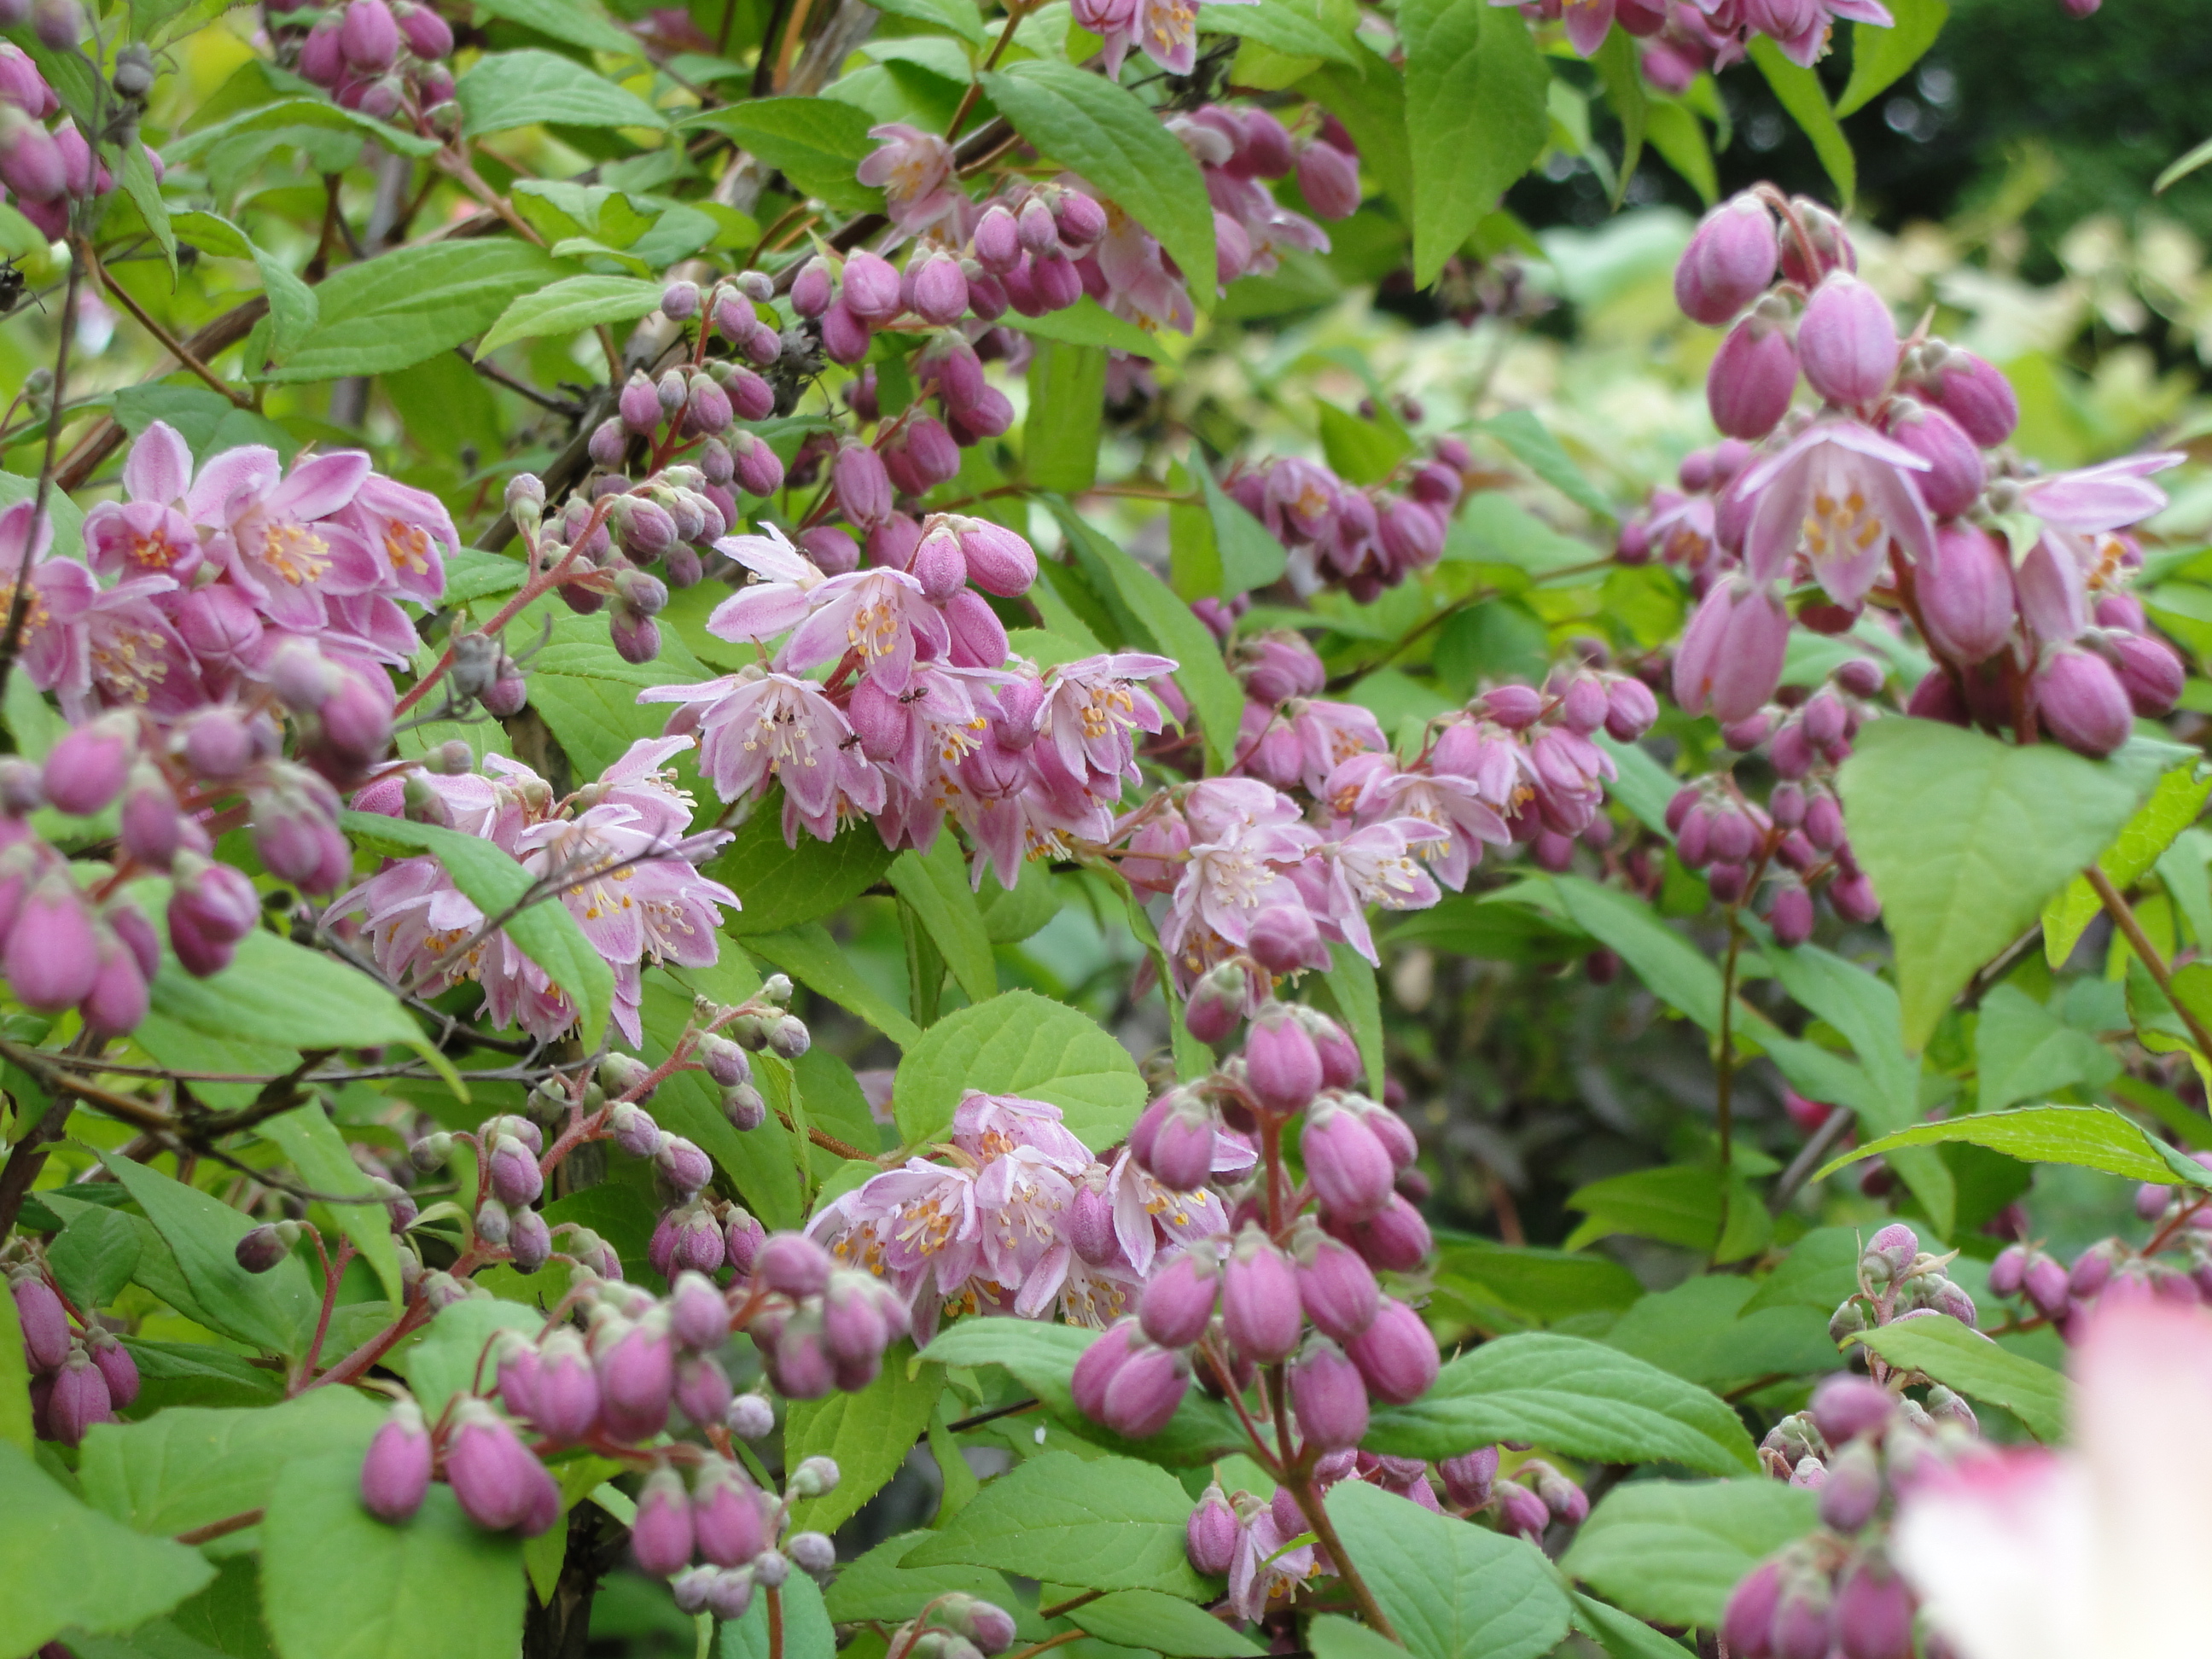
strawberry, flower, plant, lilac, shrub, spring, subshrub